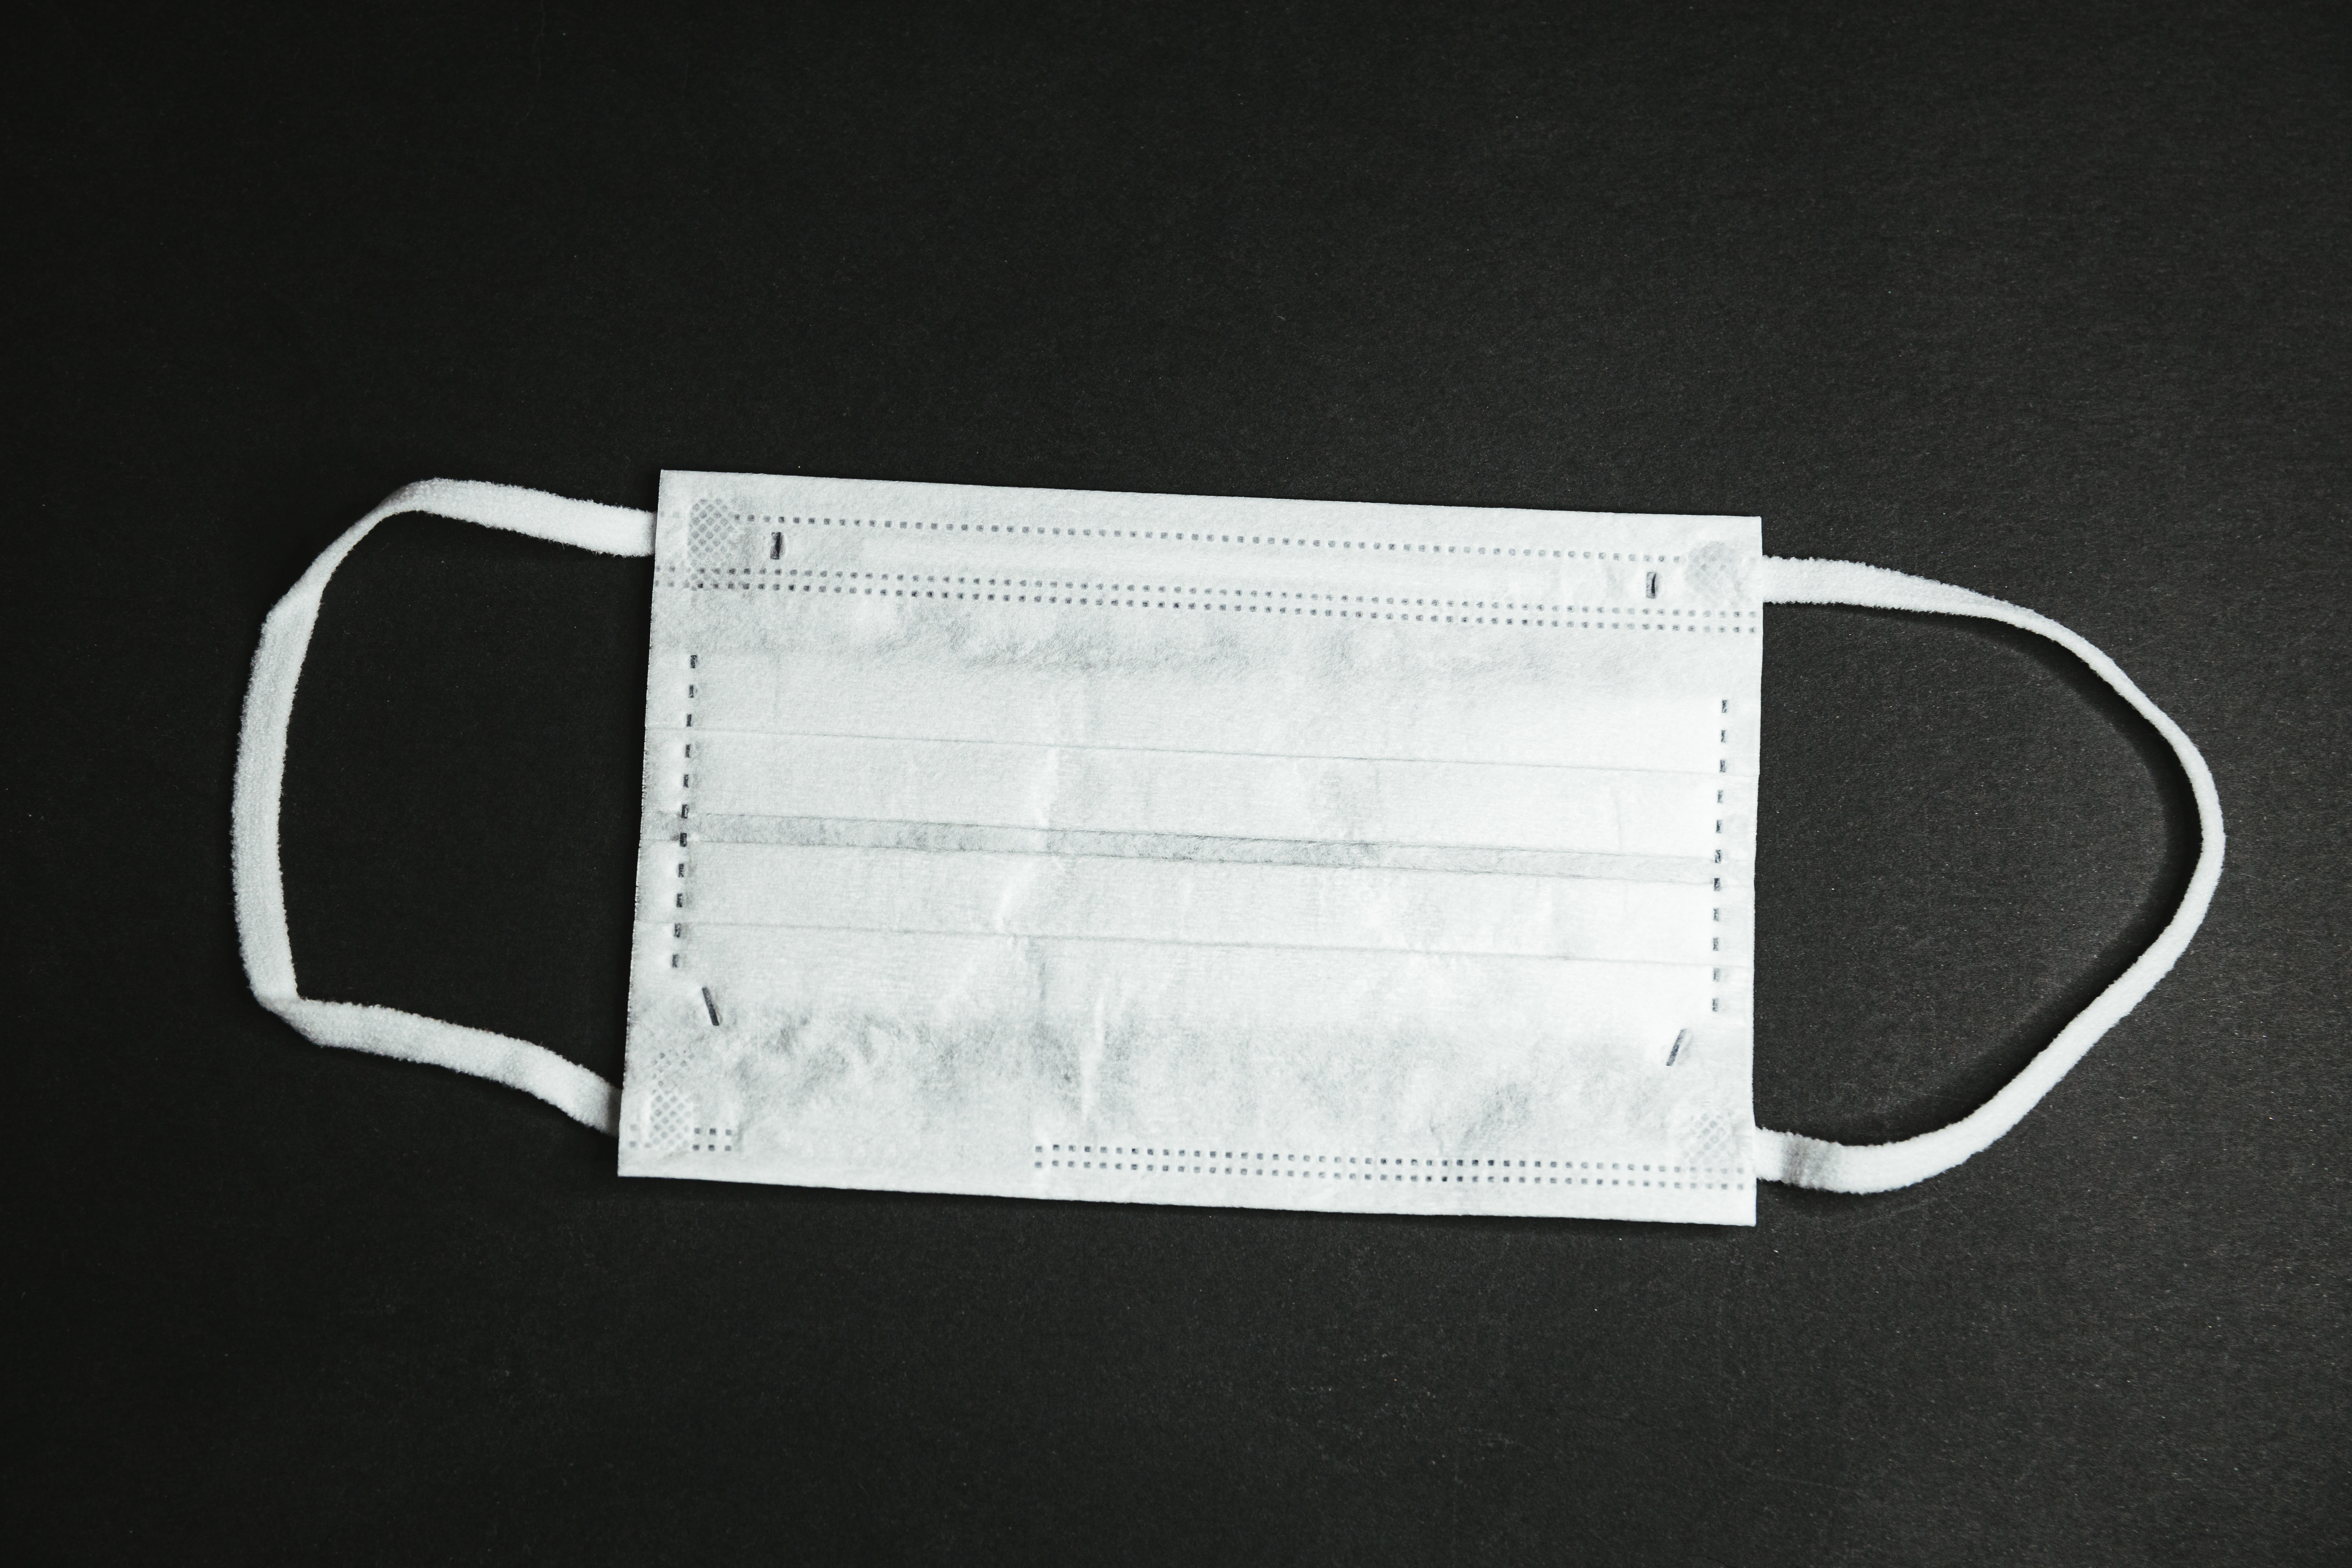
mask, rectangle